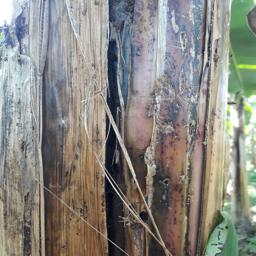
Label: PSEUDOSTEM WEEVIL